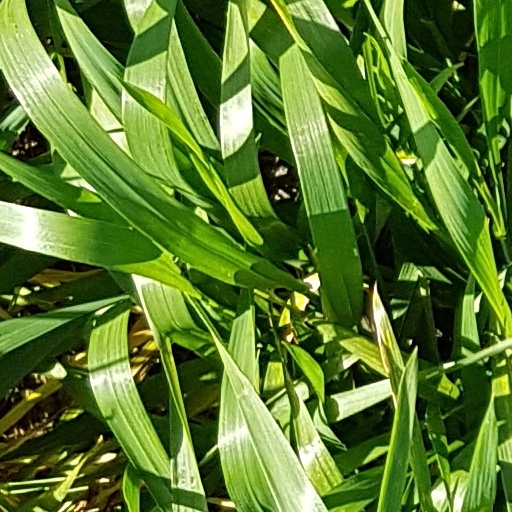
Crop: wheat